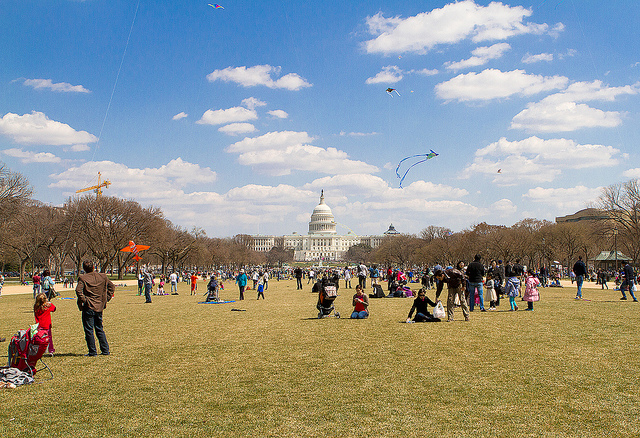
user: Given an image and a question. Answer the question in a short answer. Question: What city is this? Short Answer:
assistant: washington dc